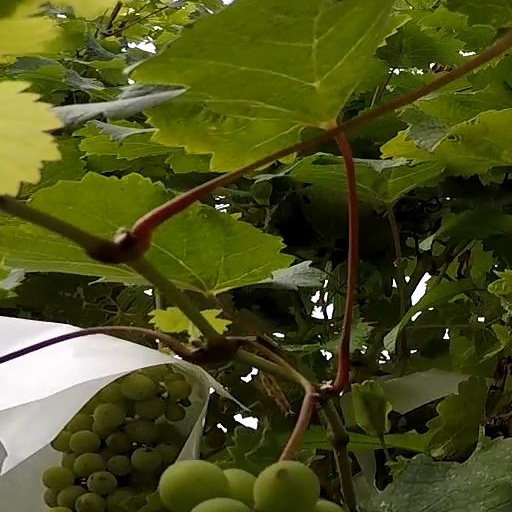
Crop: grape